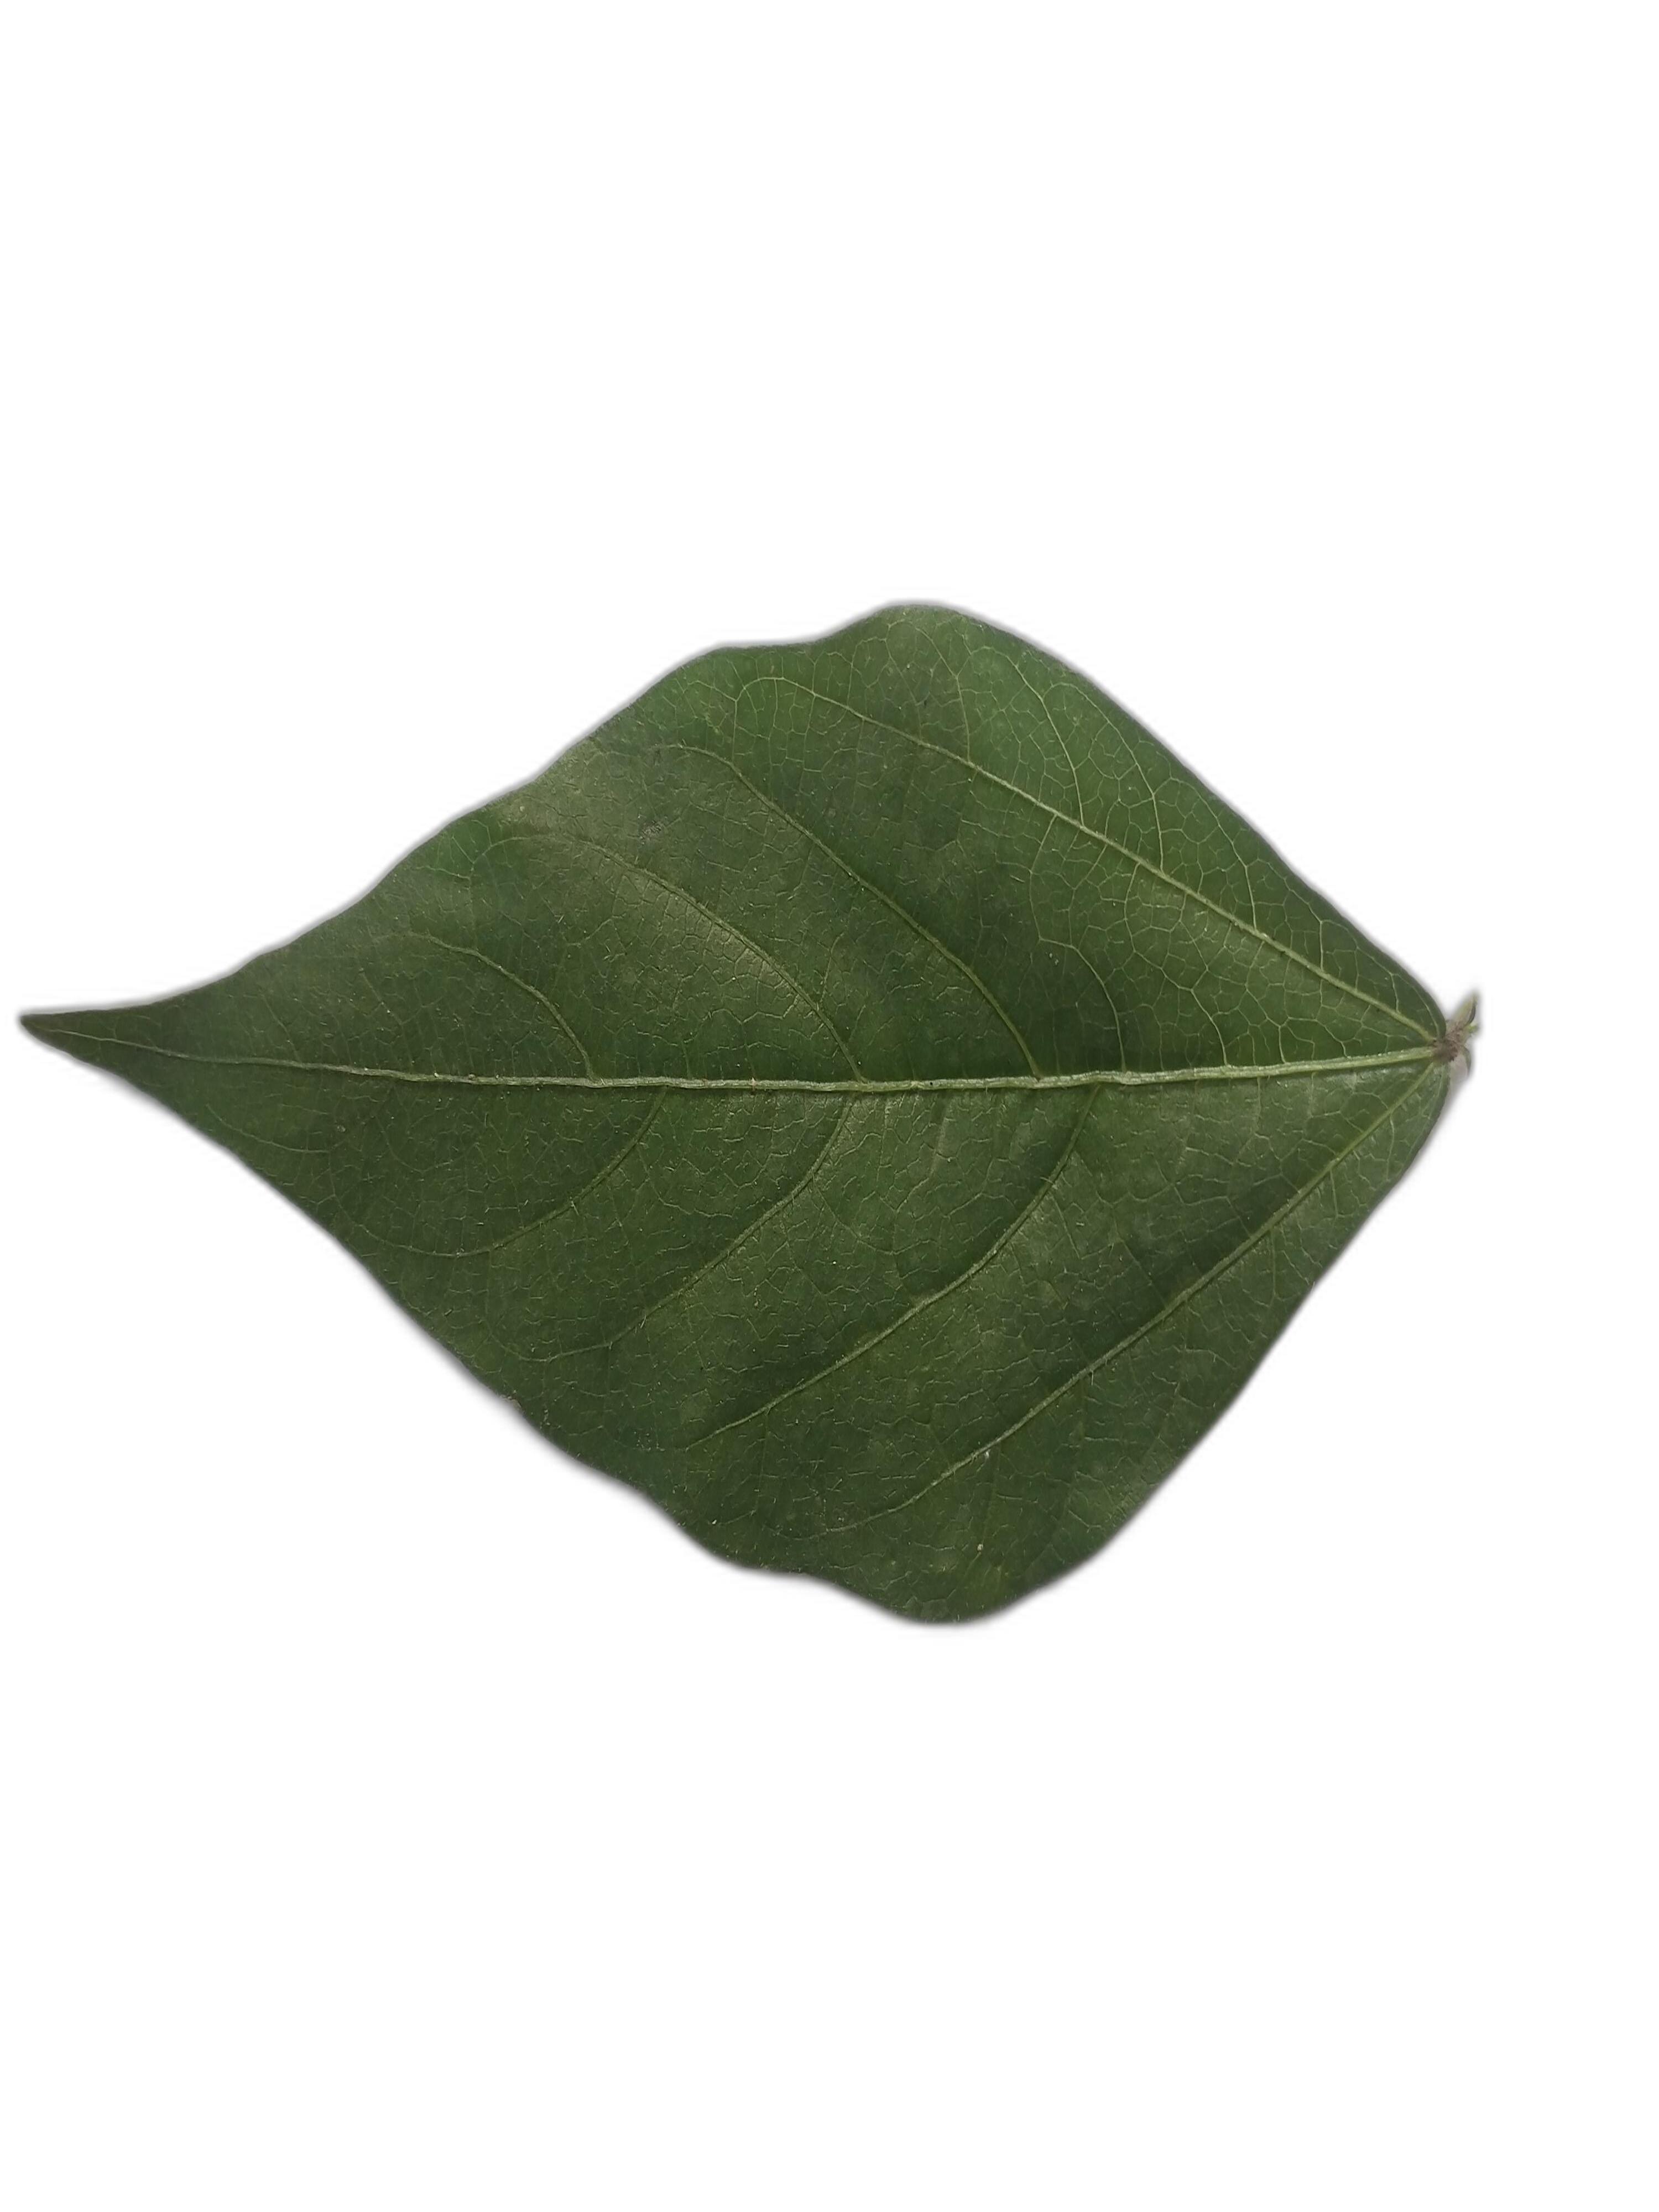
Label: Healthy